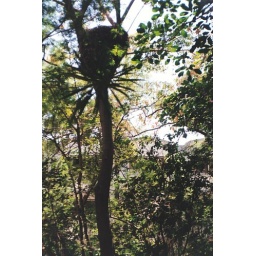
Makasutu forest complete with a really big nest in that tree in the foreground.